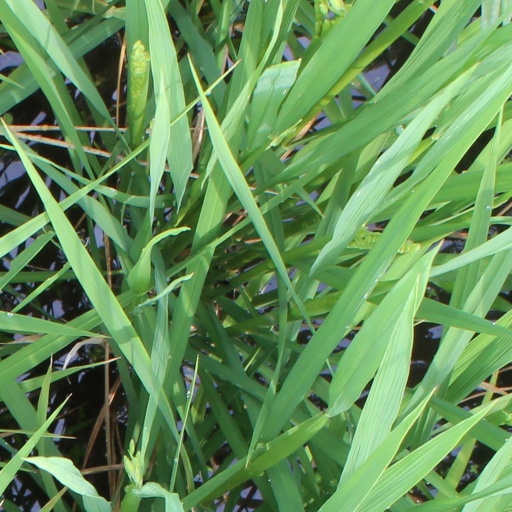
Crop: rice